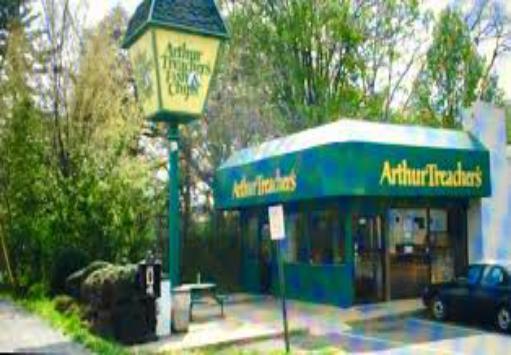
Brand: Arthur Treacher's Fish & Chips
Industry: Food